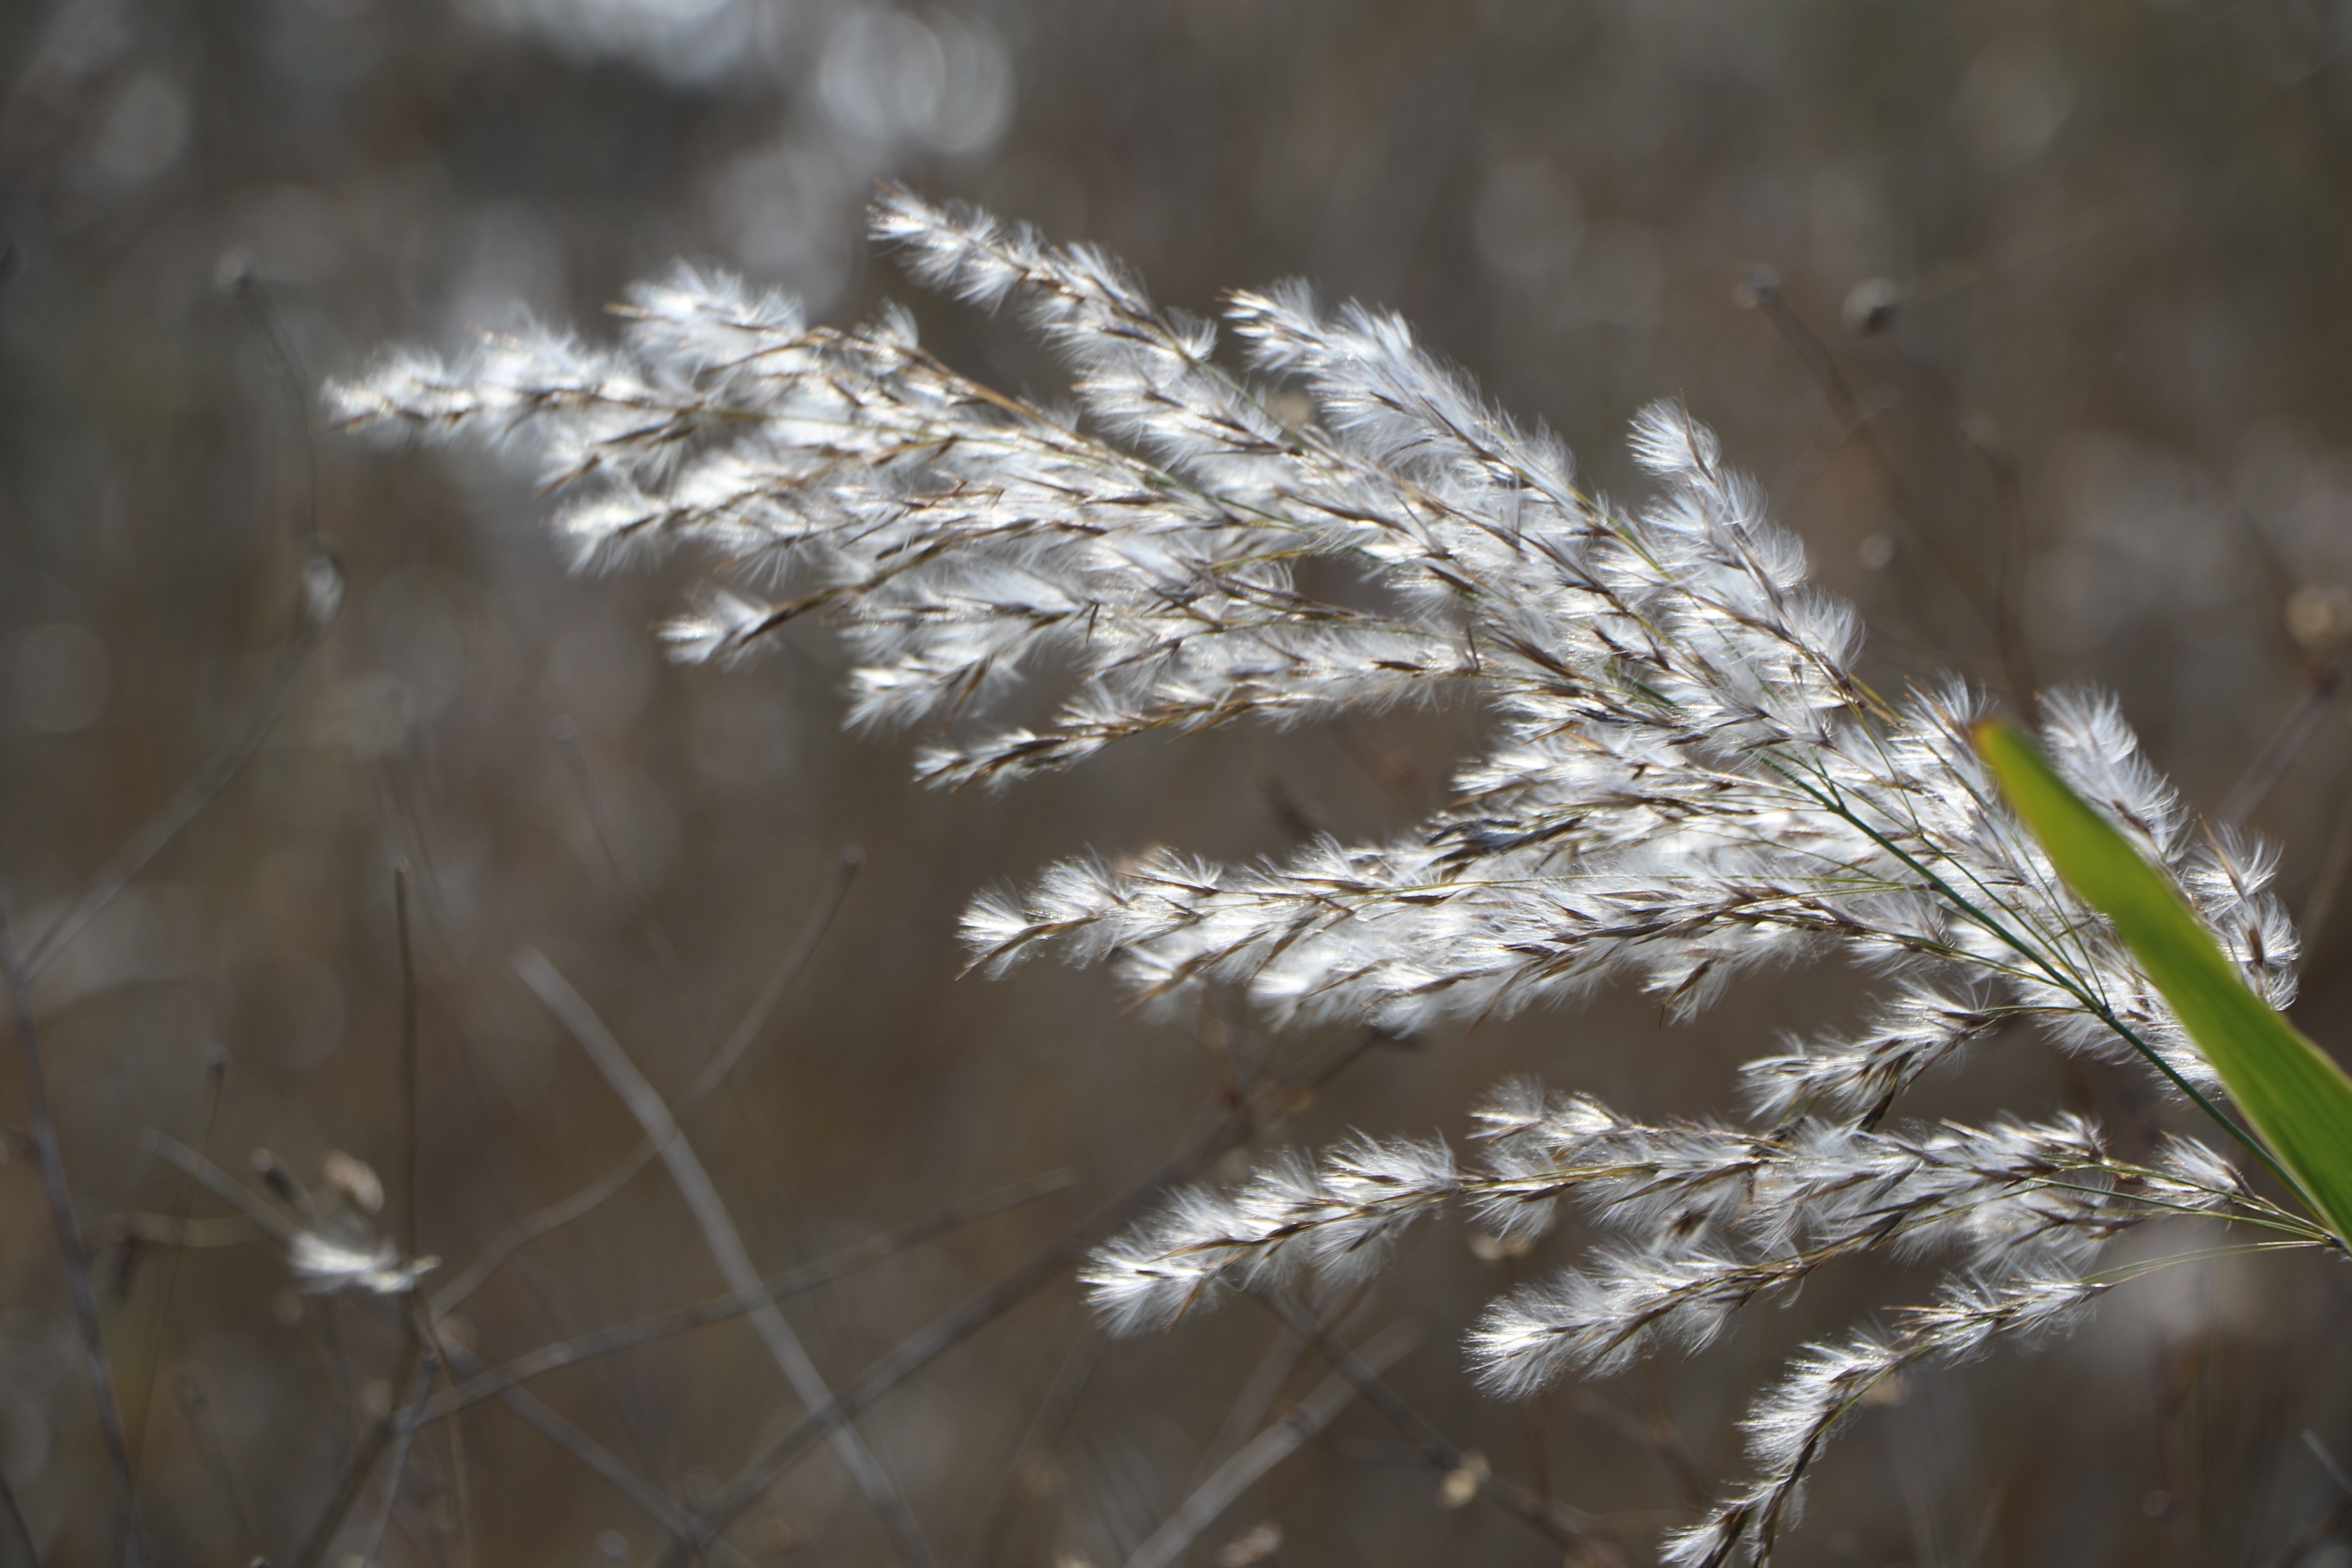
tree, water, nature, grass, branch, snow, winter, plant, sunlight, leaf, flower, wind, frost, reed, ice, reflection, autumn, scenery, weather, flora, season, twig, close up, freezing, macro photography, silver grass, silver pool, reed marsh, grass family, plant stem